Militaire

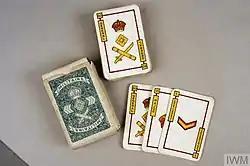
Militaire Army Card Game pack and cards at the Imperial War Museum

Militaire was a bespoke card game of the Rummy family for three or four players in which the playing cards depicted badges of rank of the British Army. According to the Imperial War Museum it dates to the interwar period or Second World War, while other sources suggest it was made in the 1940s and 1950s. It came in two sizes: a standard size in an ordinary box and a pocket sized version in a cardboard wallet. The game is no longer manufactured.